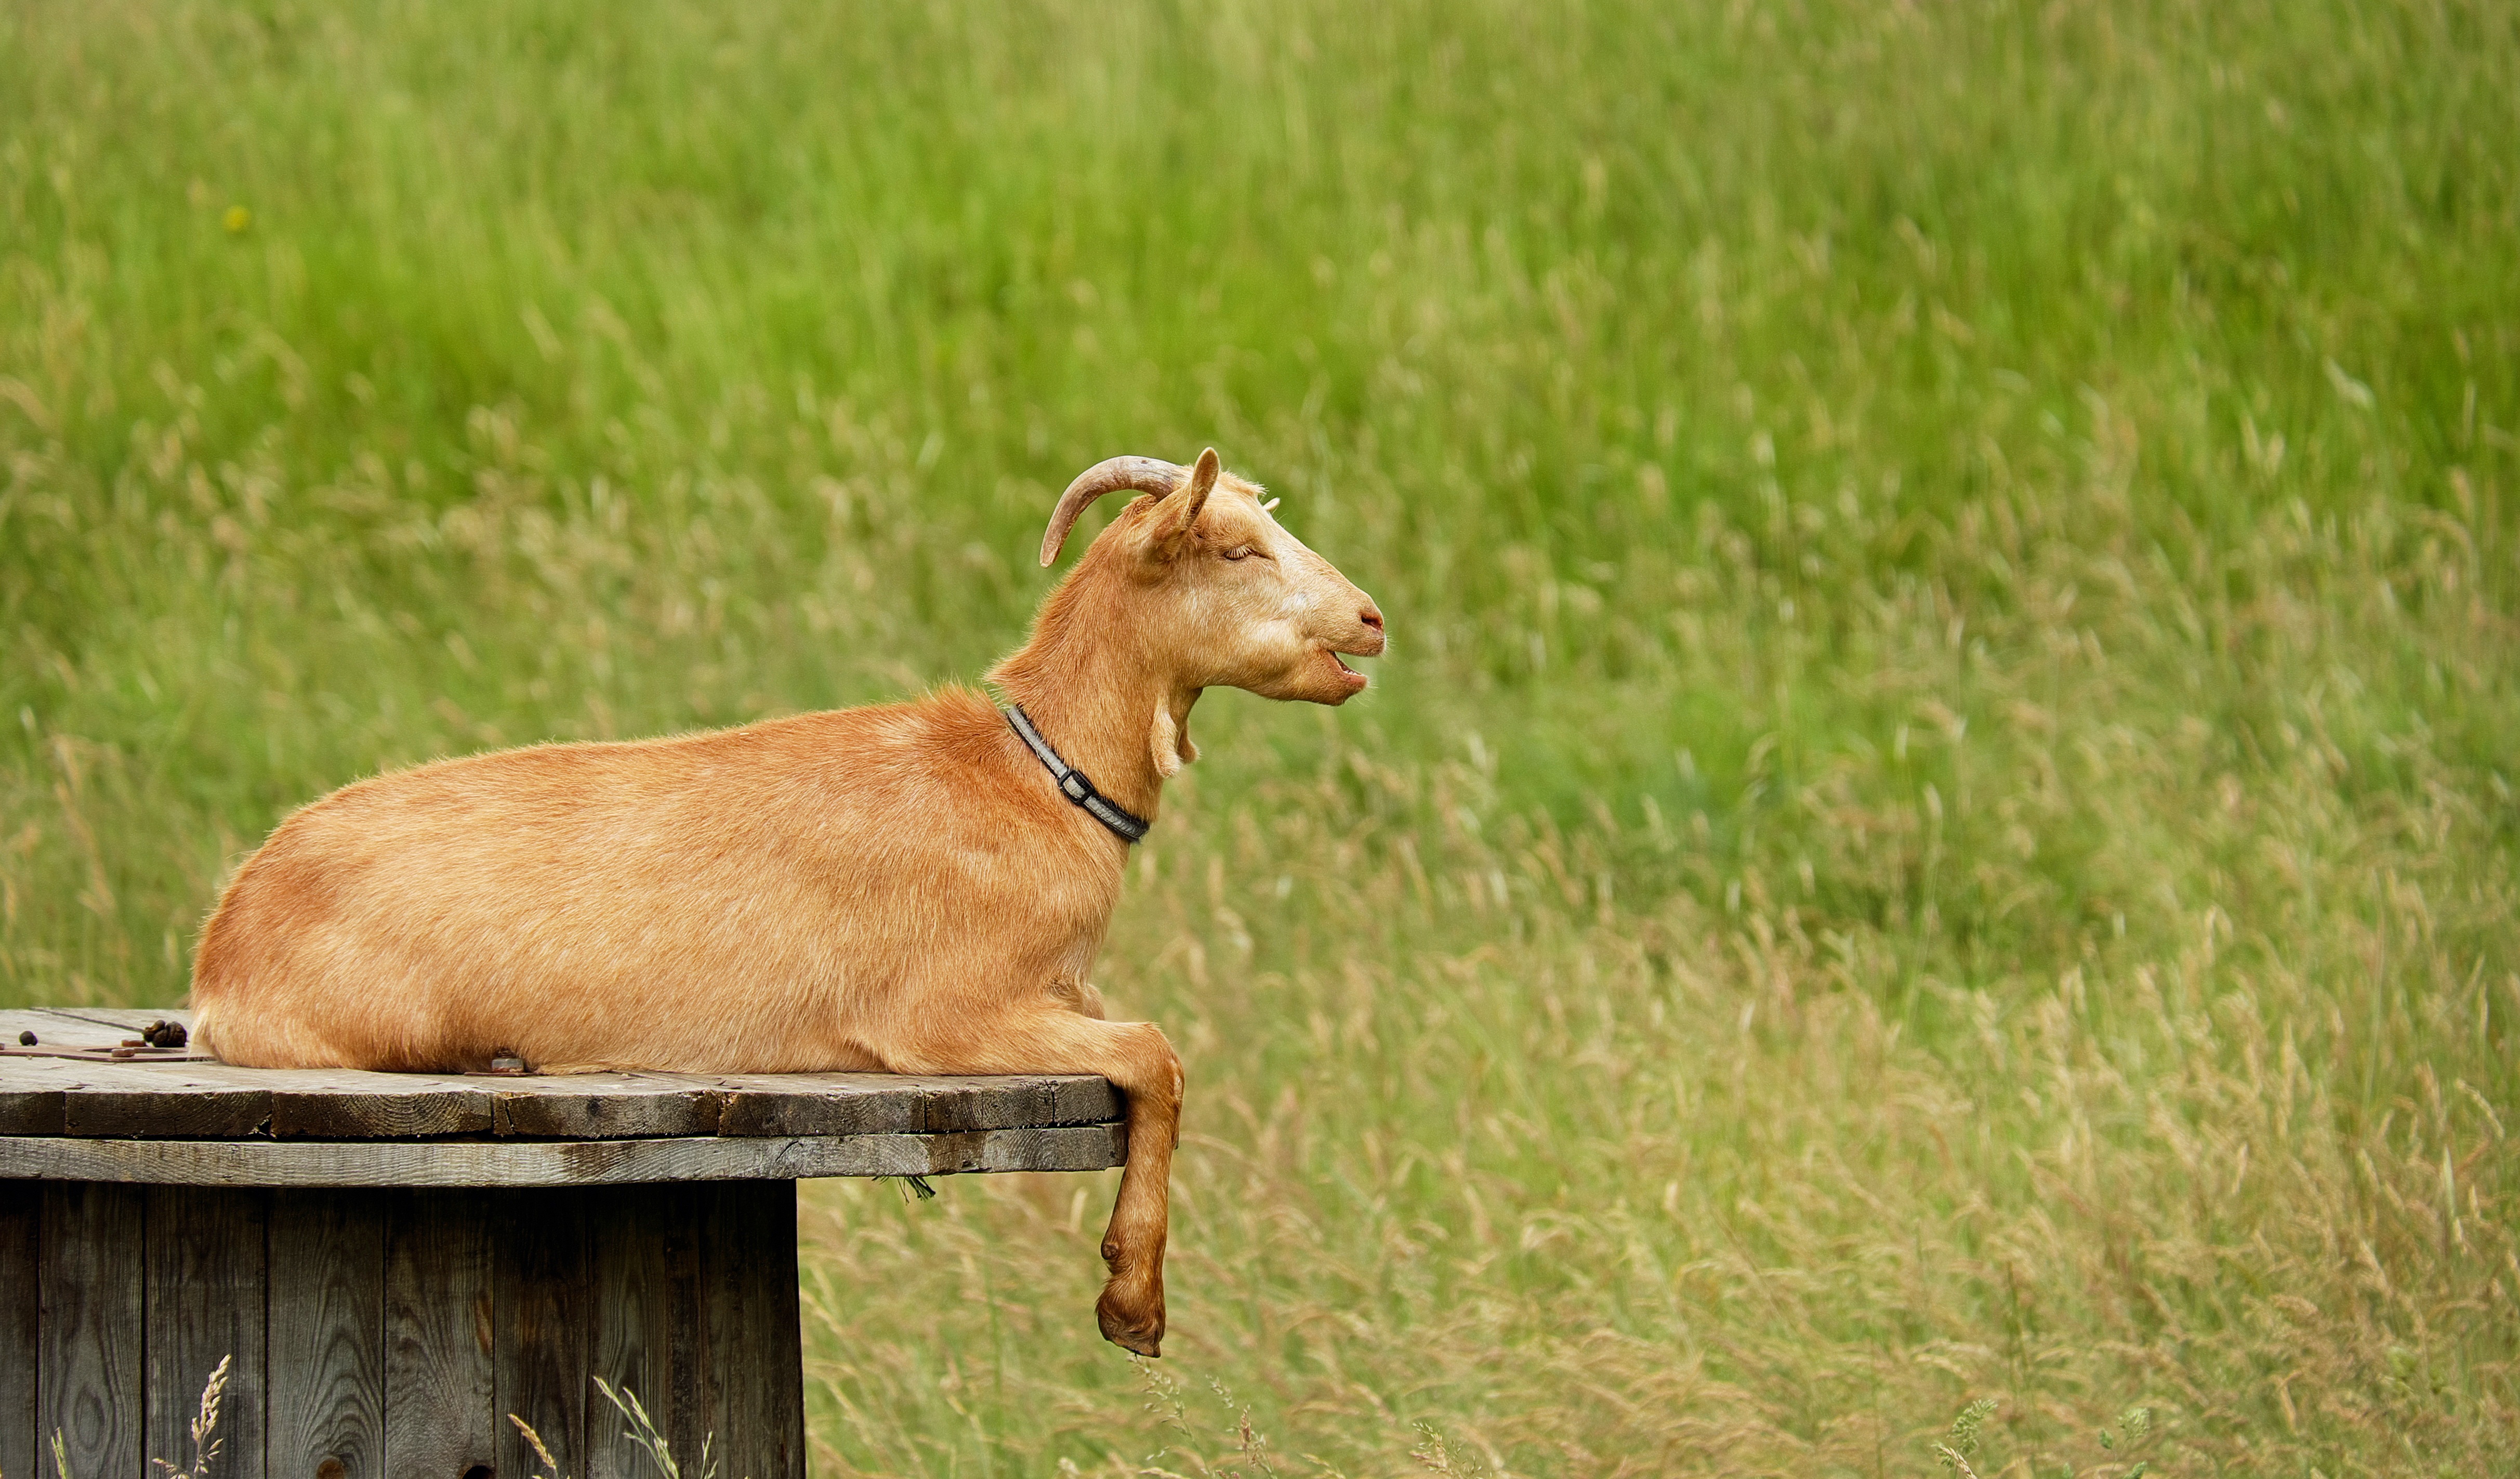
nature, grass, meadow, prairie, dog, animal, goat, pasture, mammal, fauna, vertebrate, creature, lying, animal enclosures, dog like mammal